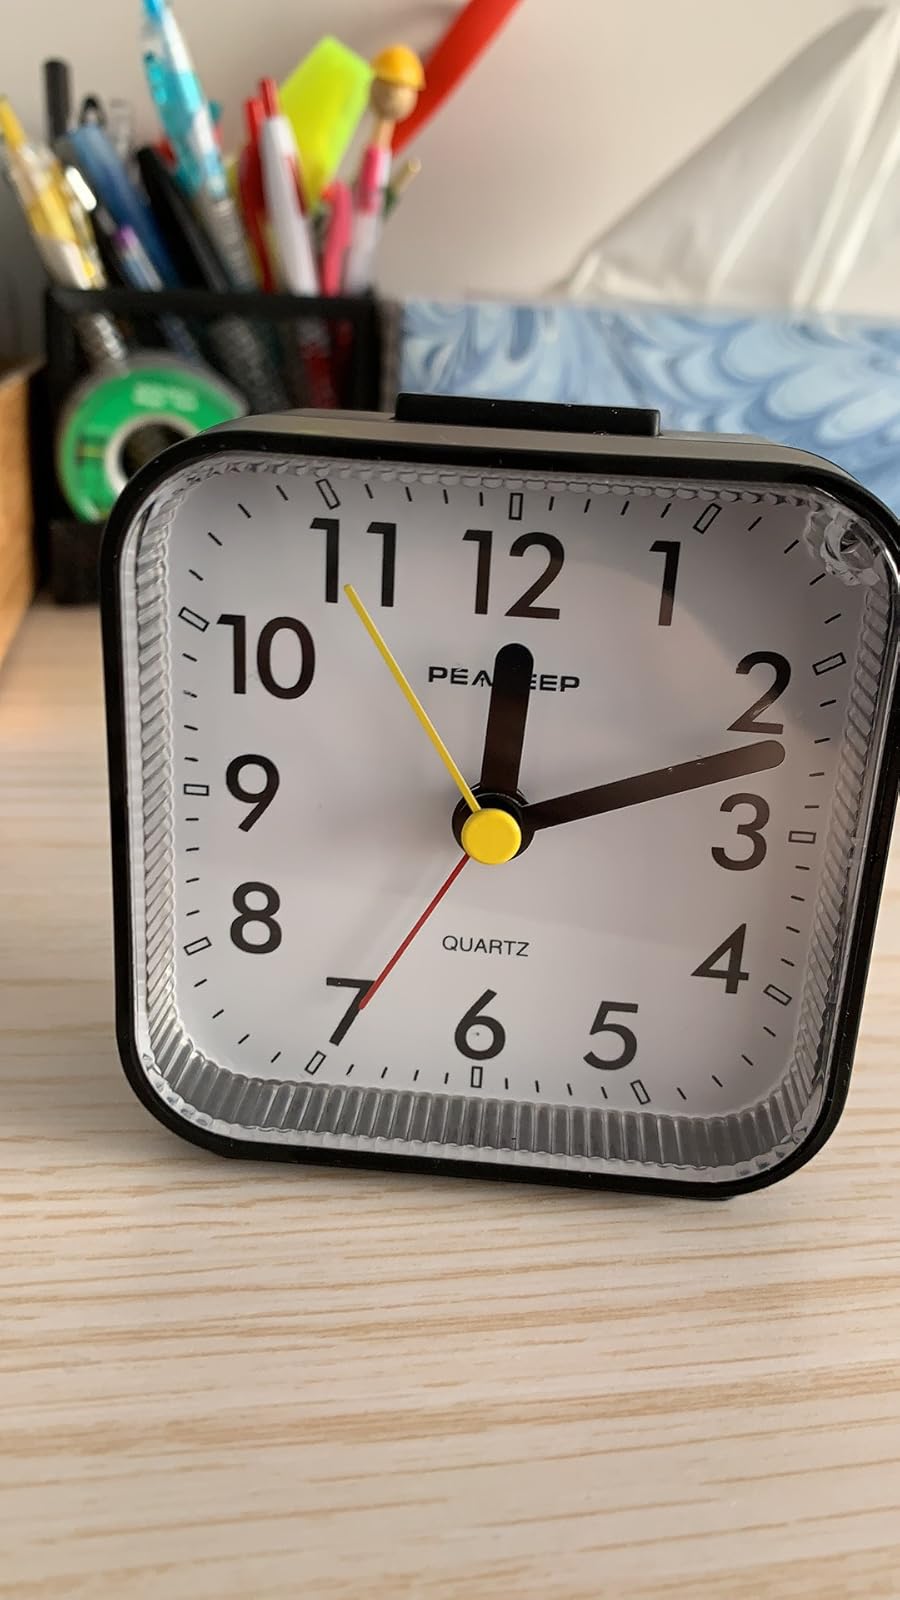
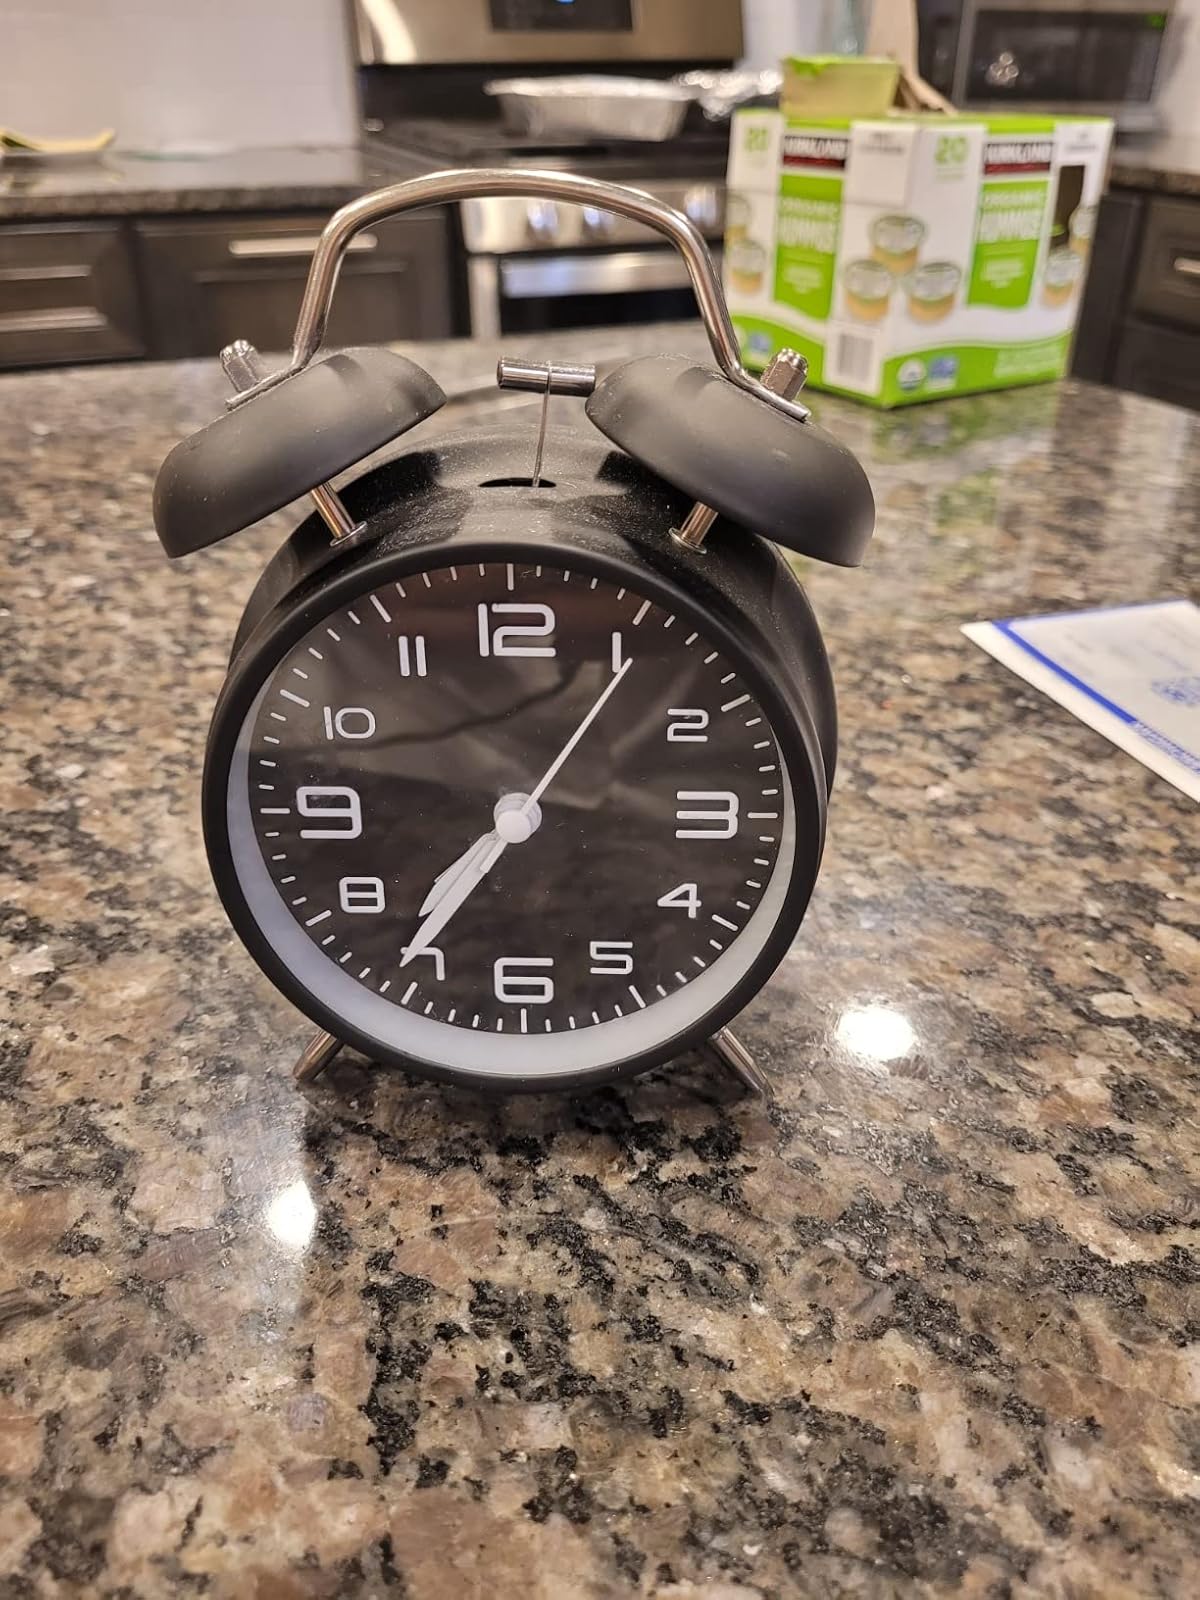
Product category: clock
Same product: no